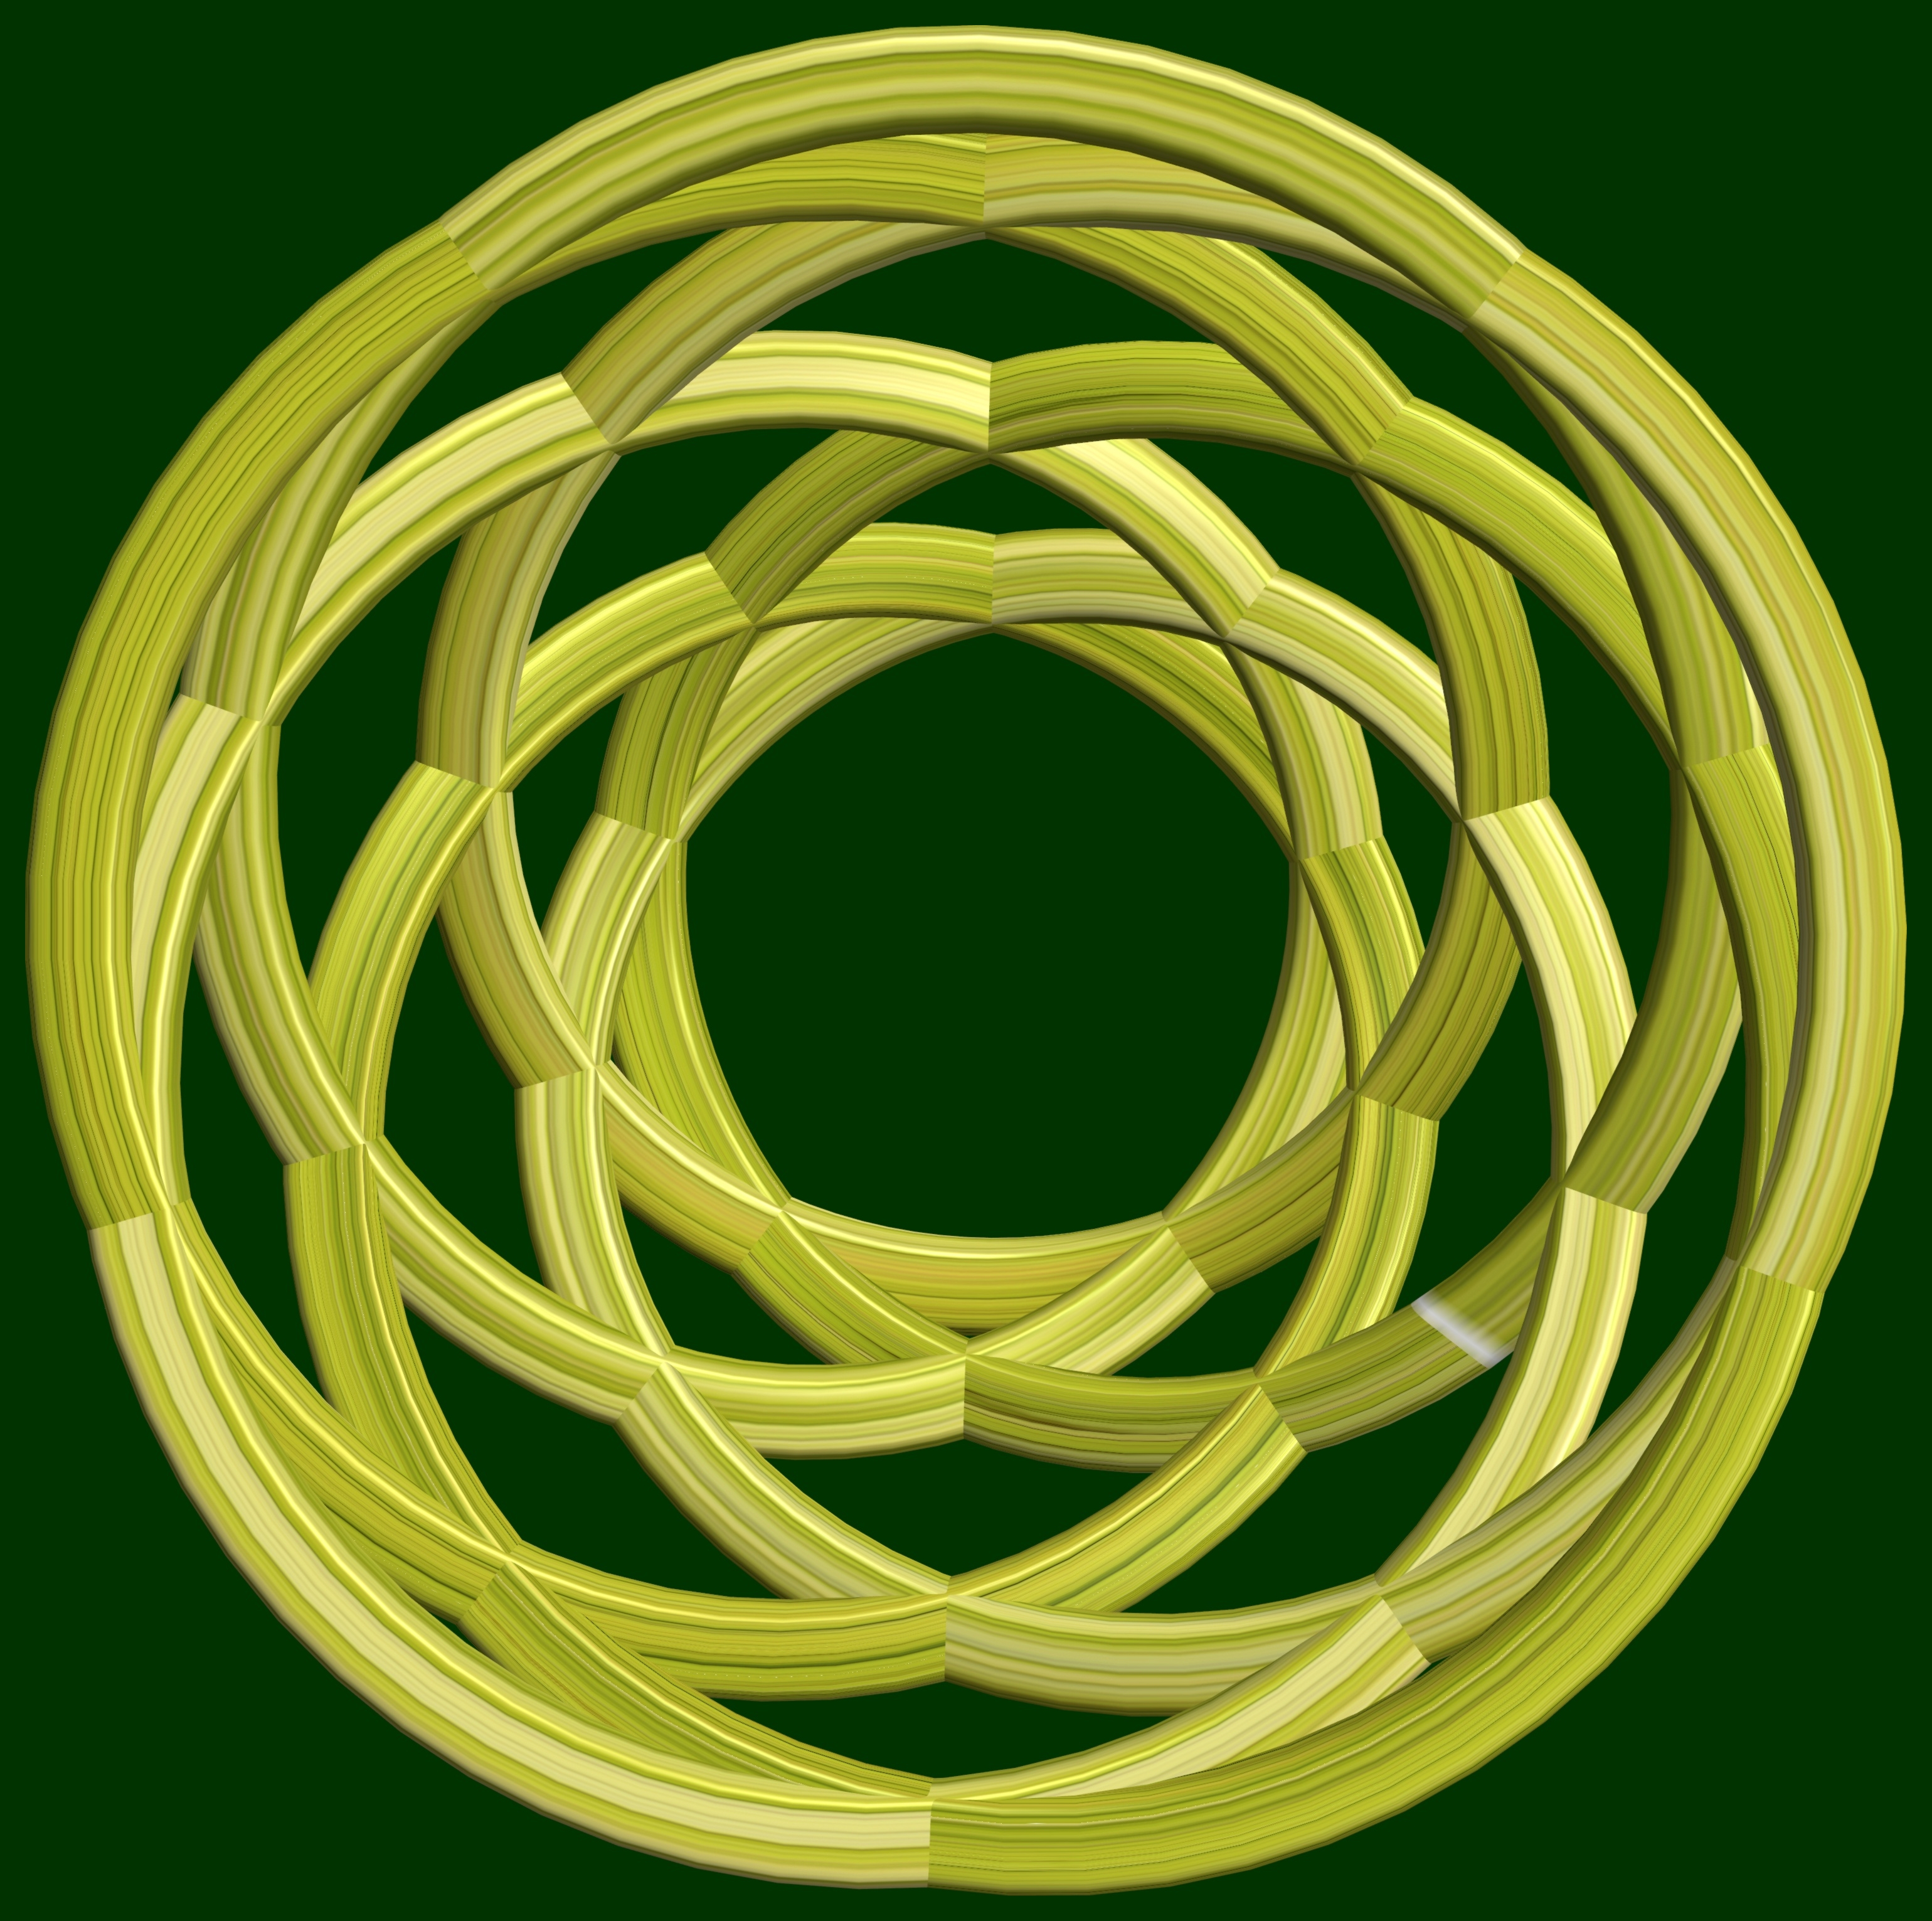
abstract, structure, texture, spiral, pattern, green, geometry, yellow, circle, sculpture, design, symmetry, ball, 3d, graphic, shape, torus, mathematica, cg, parametricplot3d, code, program, algorithm, mapping, geometricsculpture, lissajous